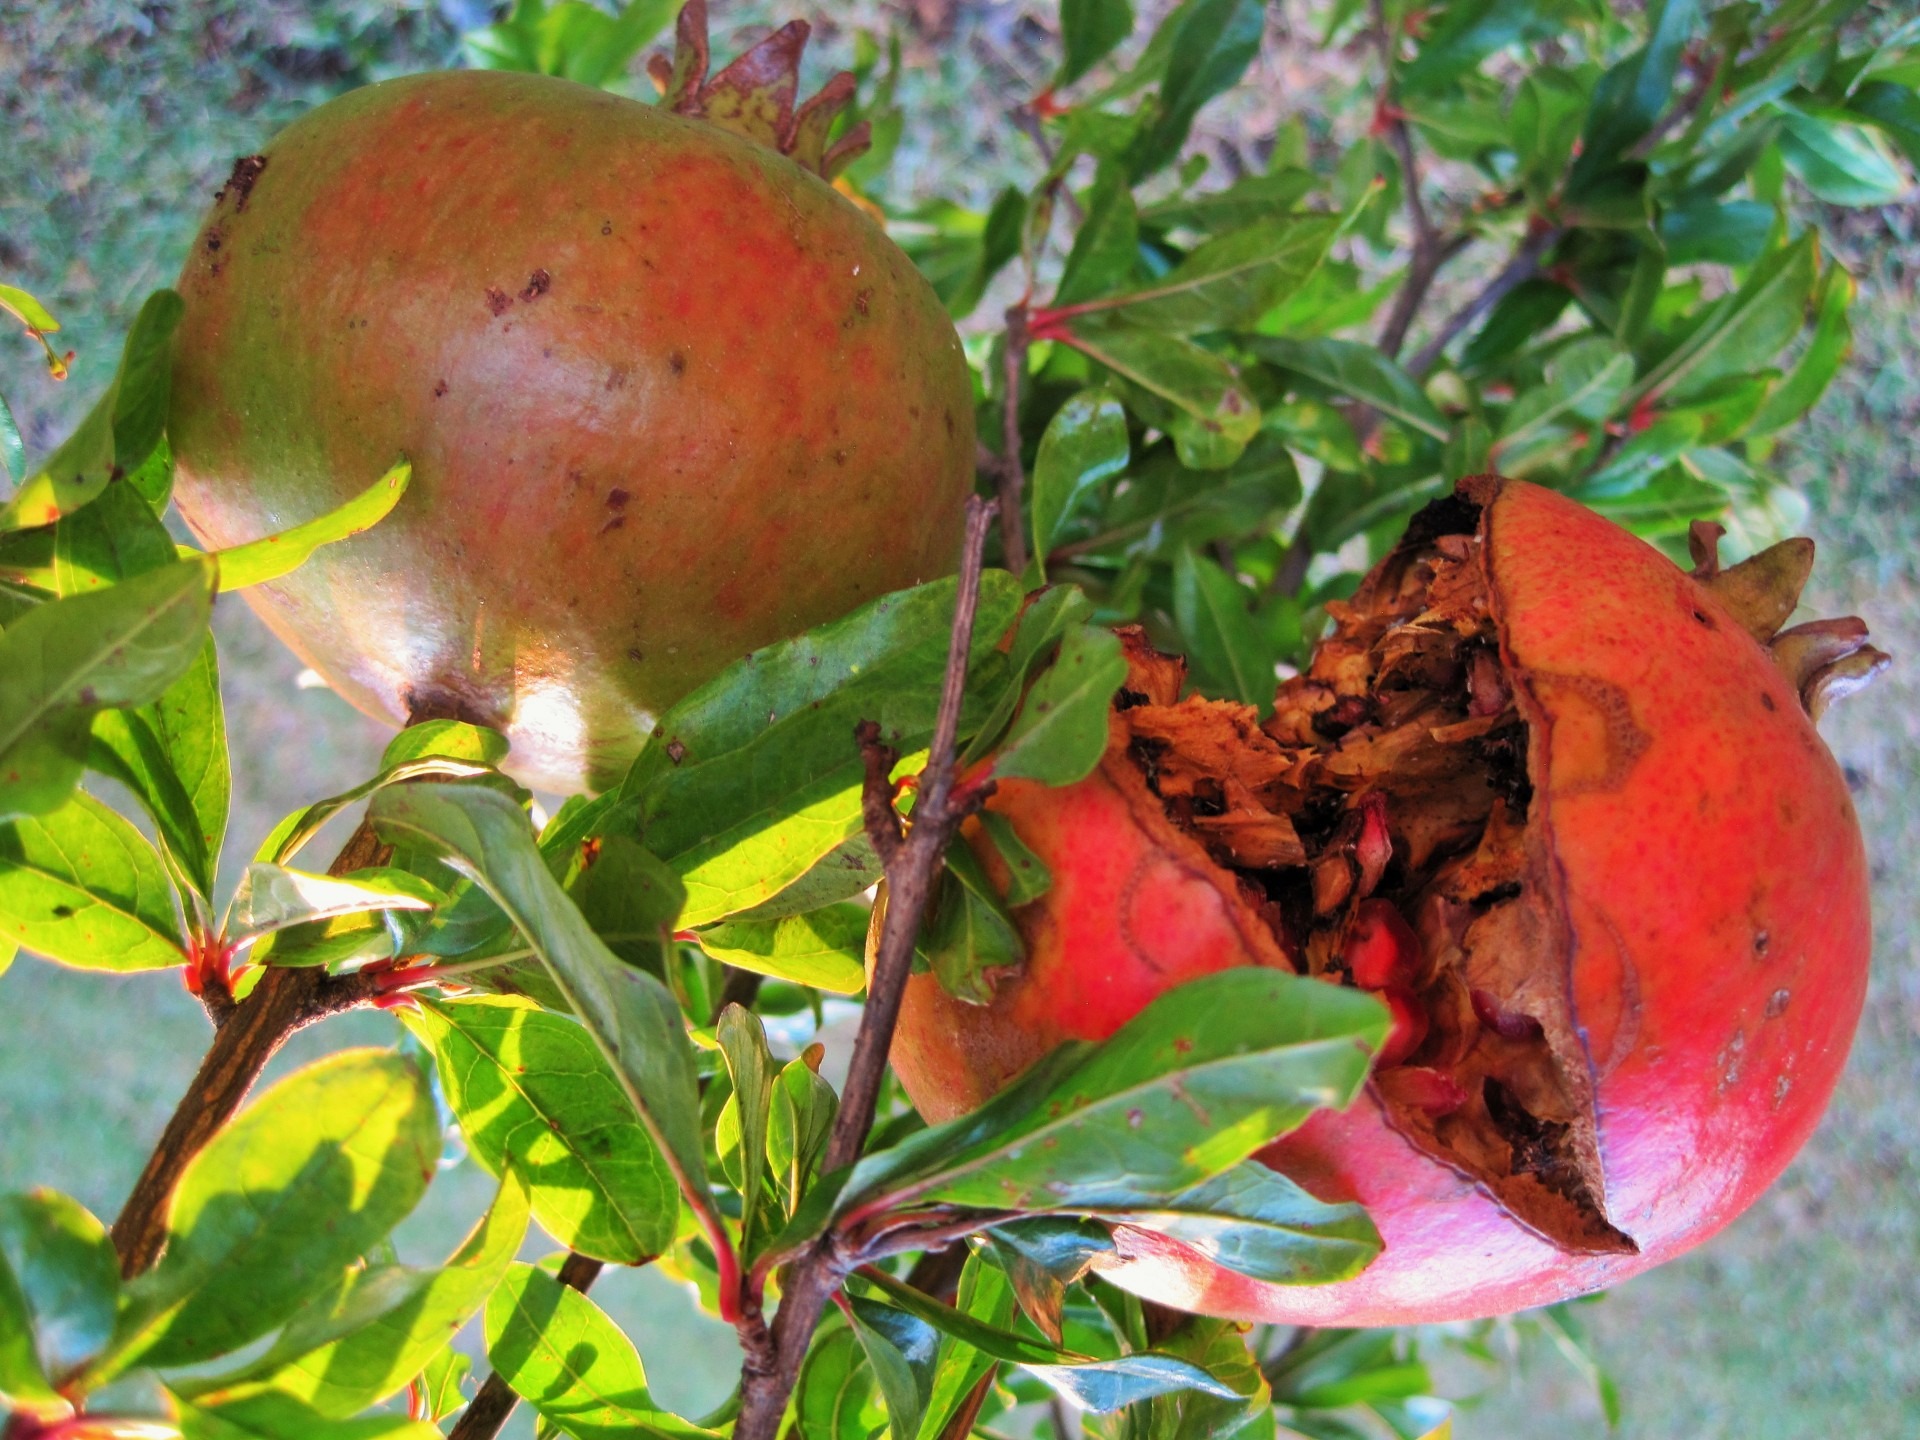
tree, branch, plant, fruit, leaf, round, flower, food, red, produce, autumn, flora, pomegranate, shrub, burst, flowering plant, pips, land plant